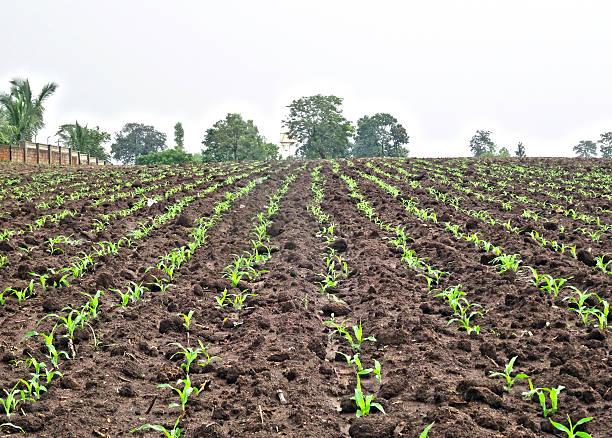
Shamba kubwa la mahindi yakiyopandwa yakawekewa mbolea kwa mstari ili kutengeneza vitita na ukuaji mzuri wa mimea hiyo.